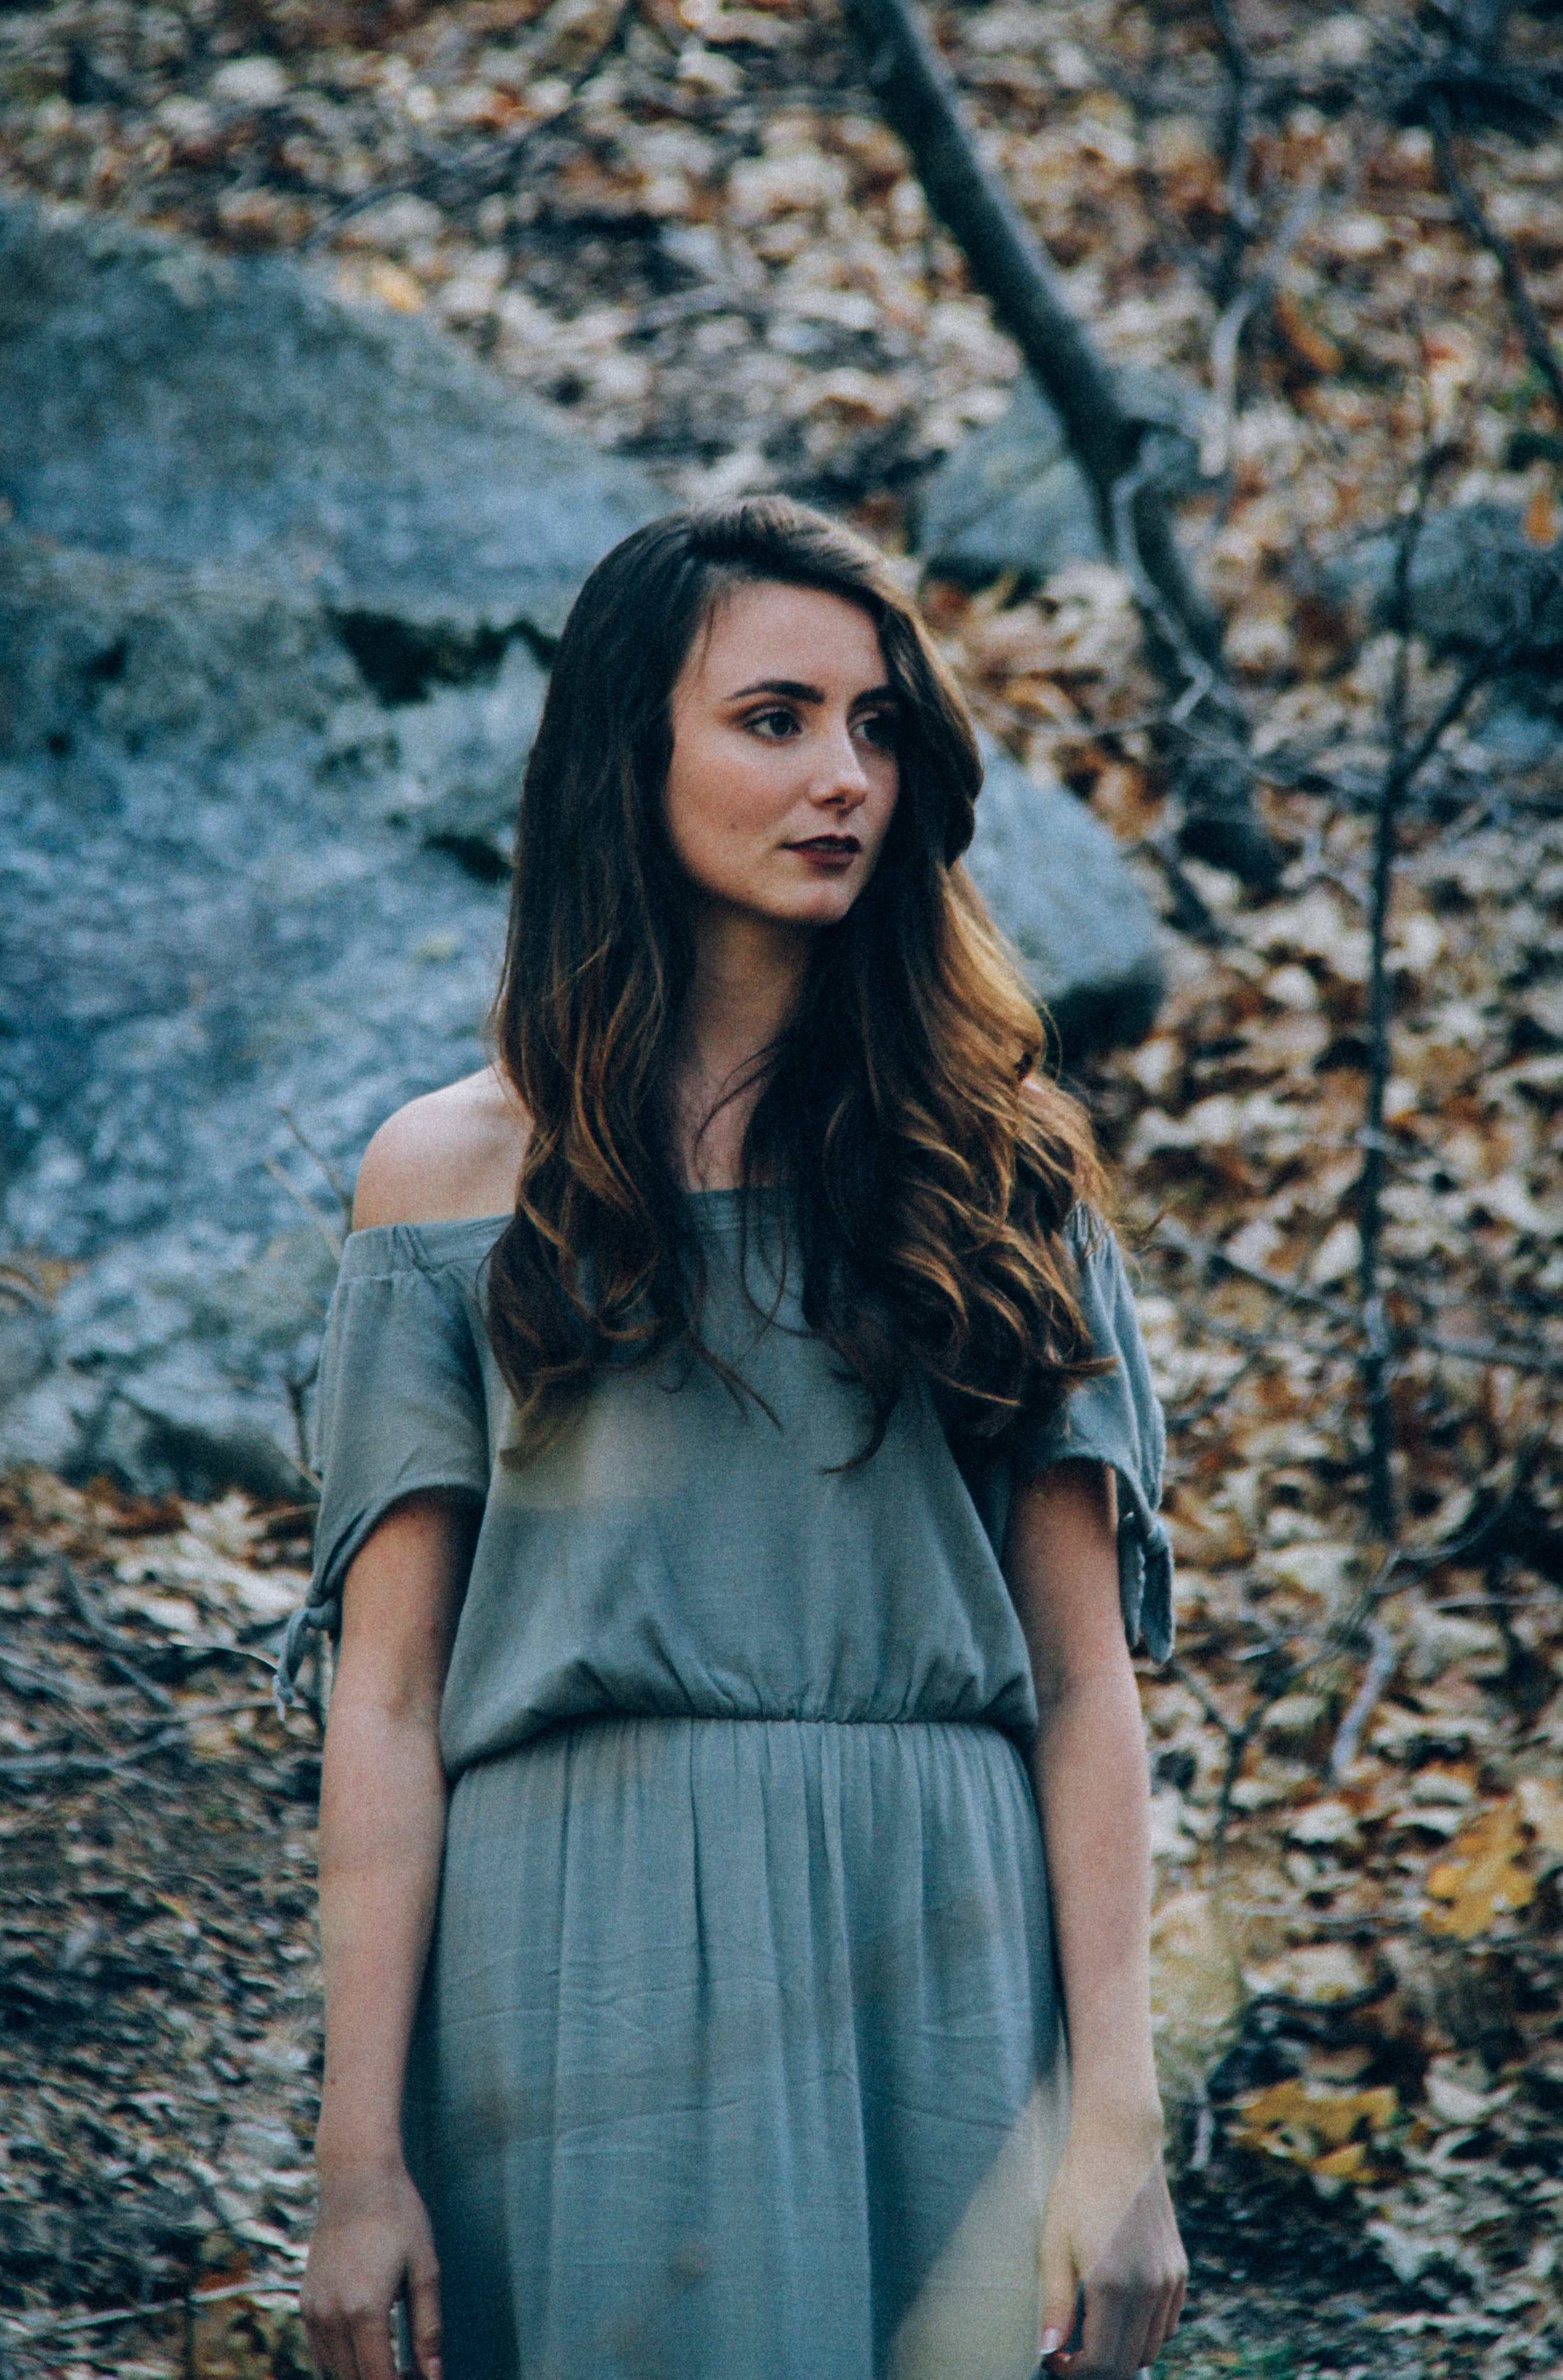
People in nature, hair, blue, beauty, green, long hair, leaf, fashion, tree, natural environment, photo shoot, dress, model, sunlight, eye, photography, forest, street fashion, shoulder, smile, brown hair, branch, textile, plant, woodland, autumn, portrait, portrait photography, wood, black hair, fashion model